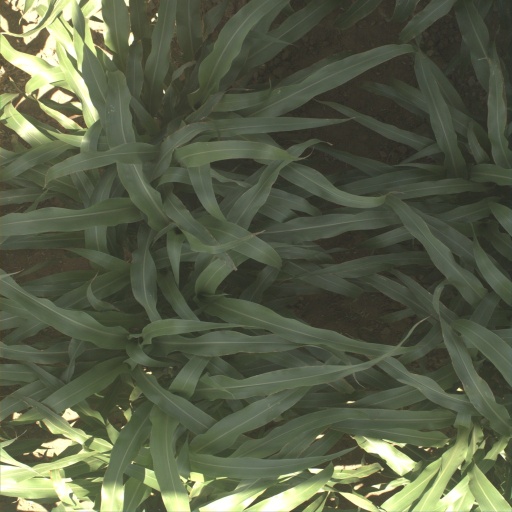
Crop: sorghum